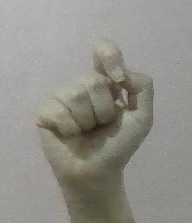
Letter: fa